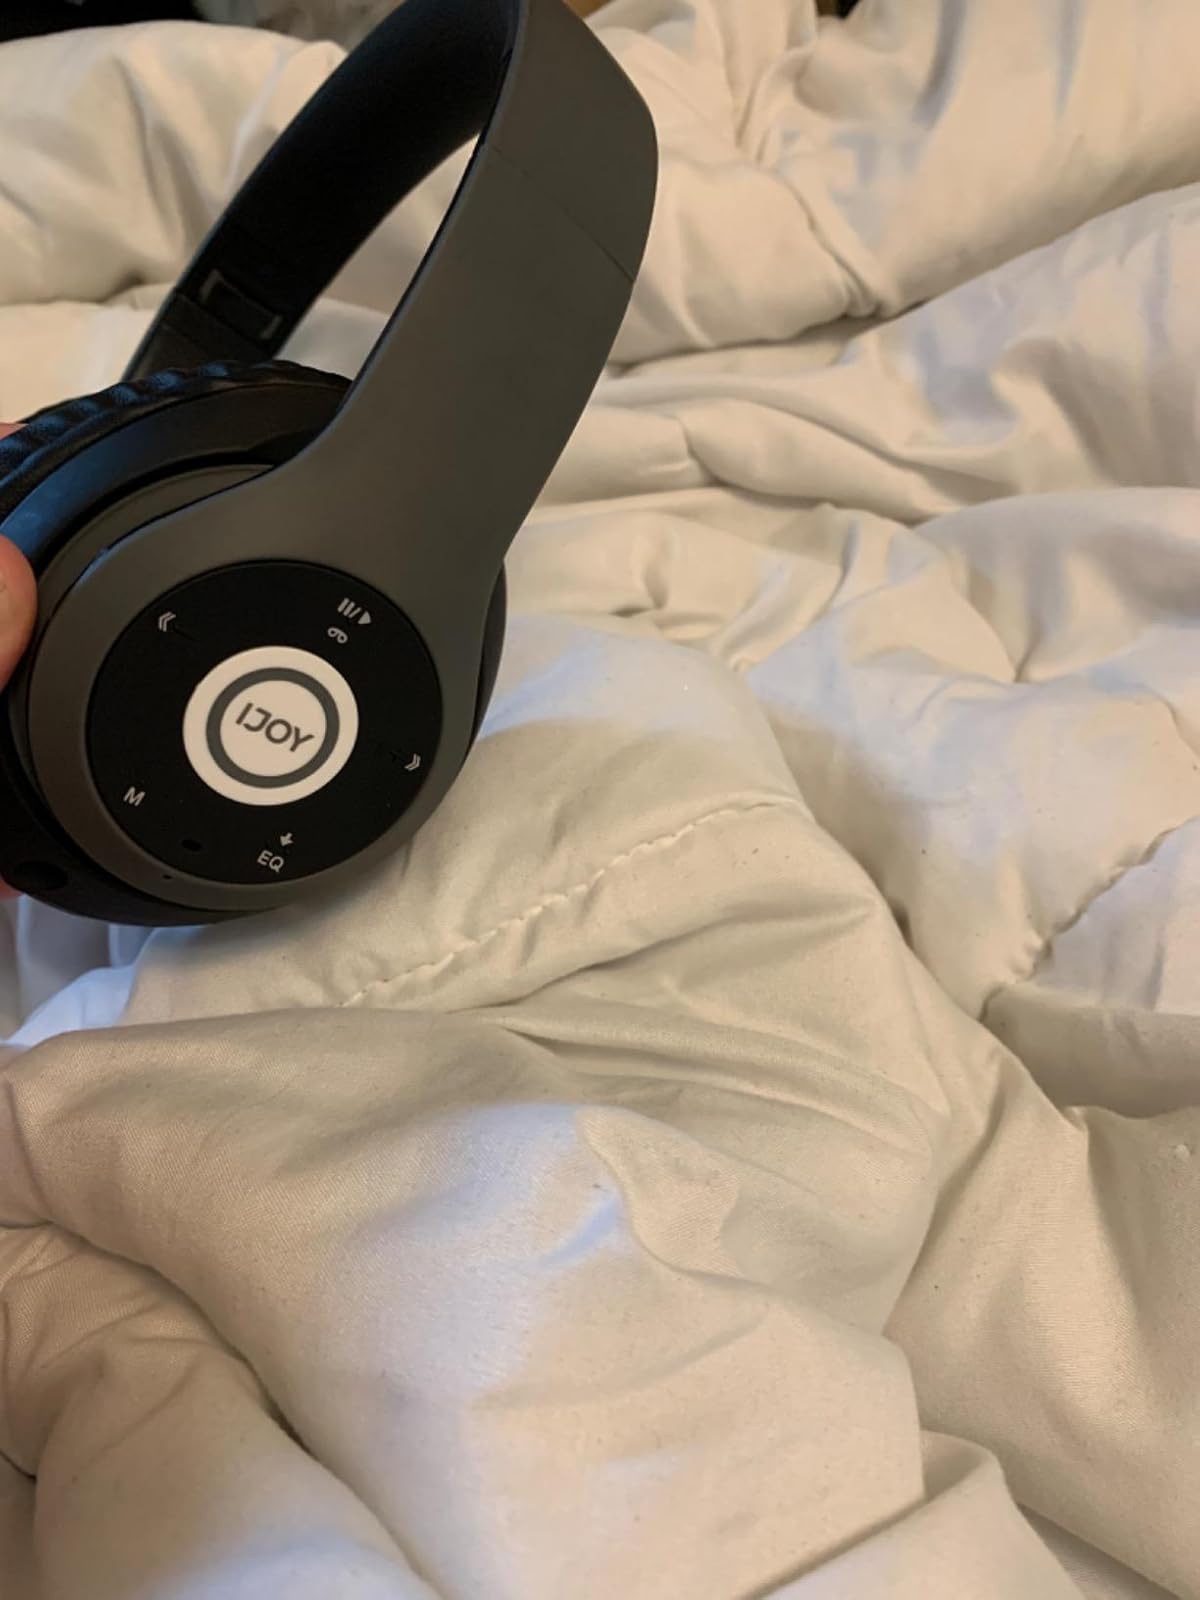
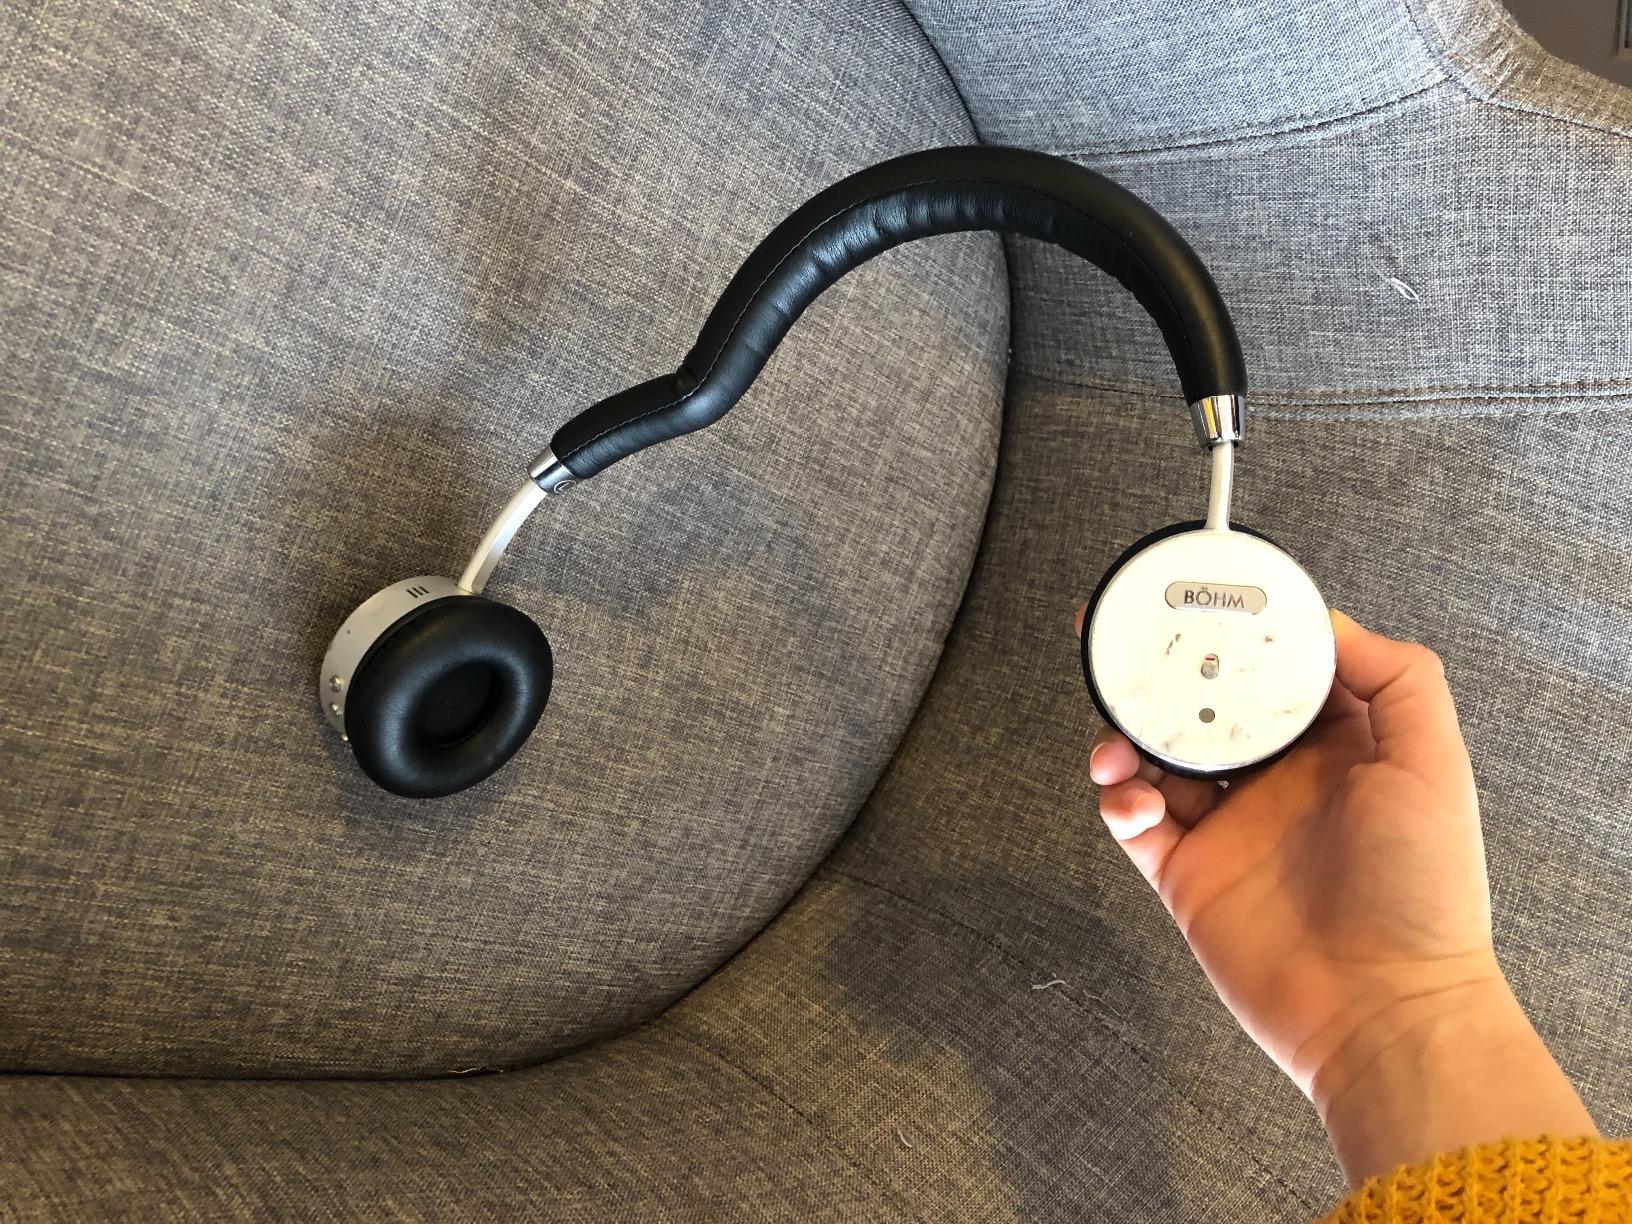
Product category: headphones
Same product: no